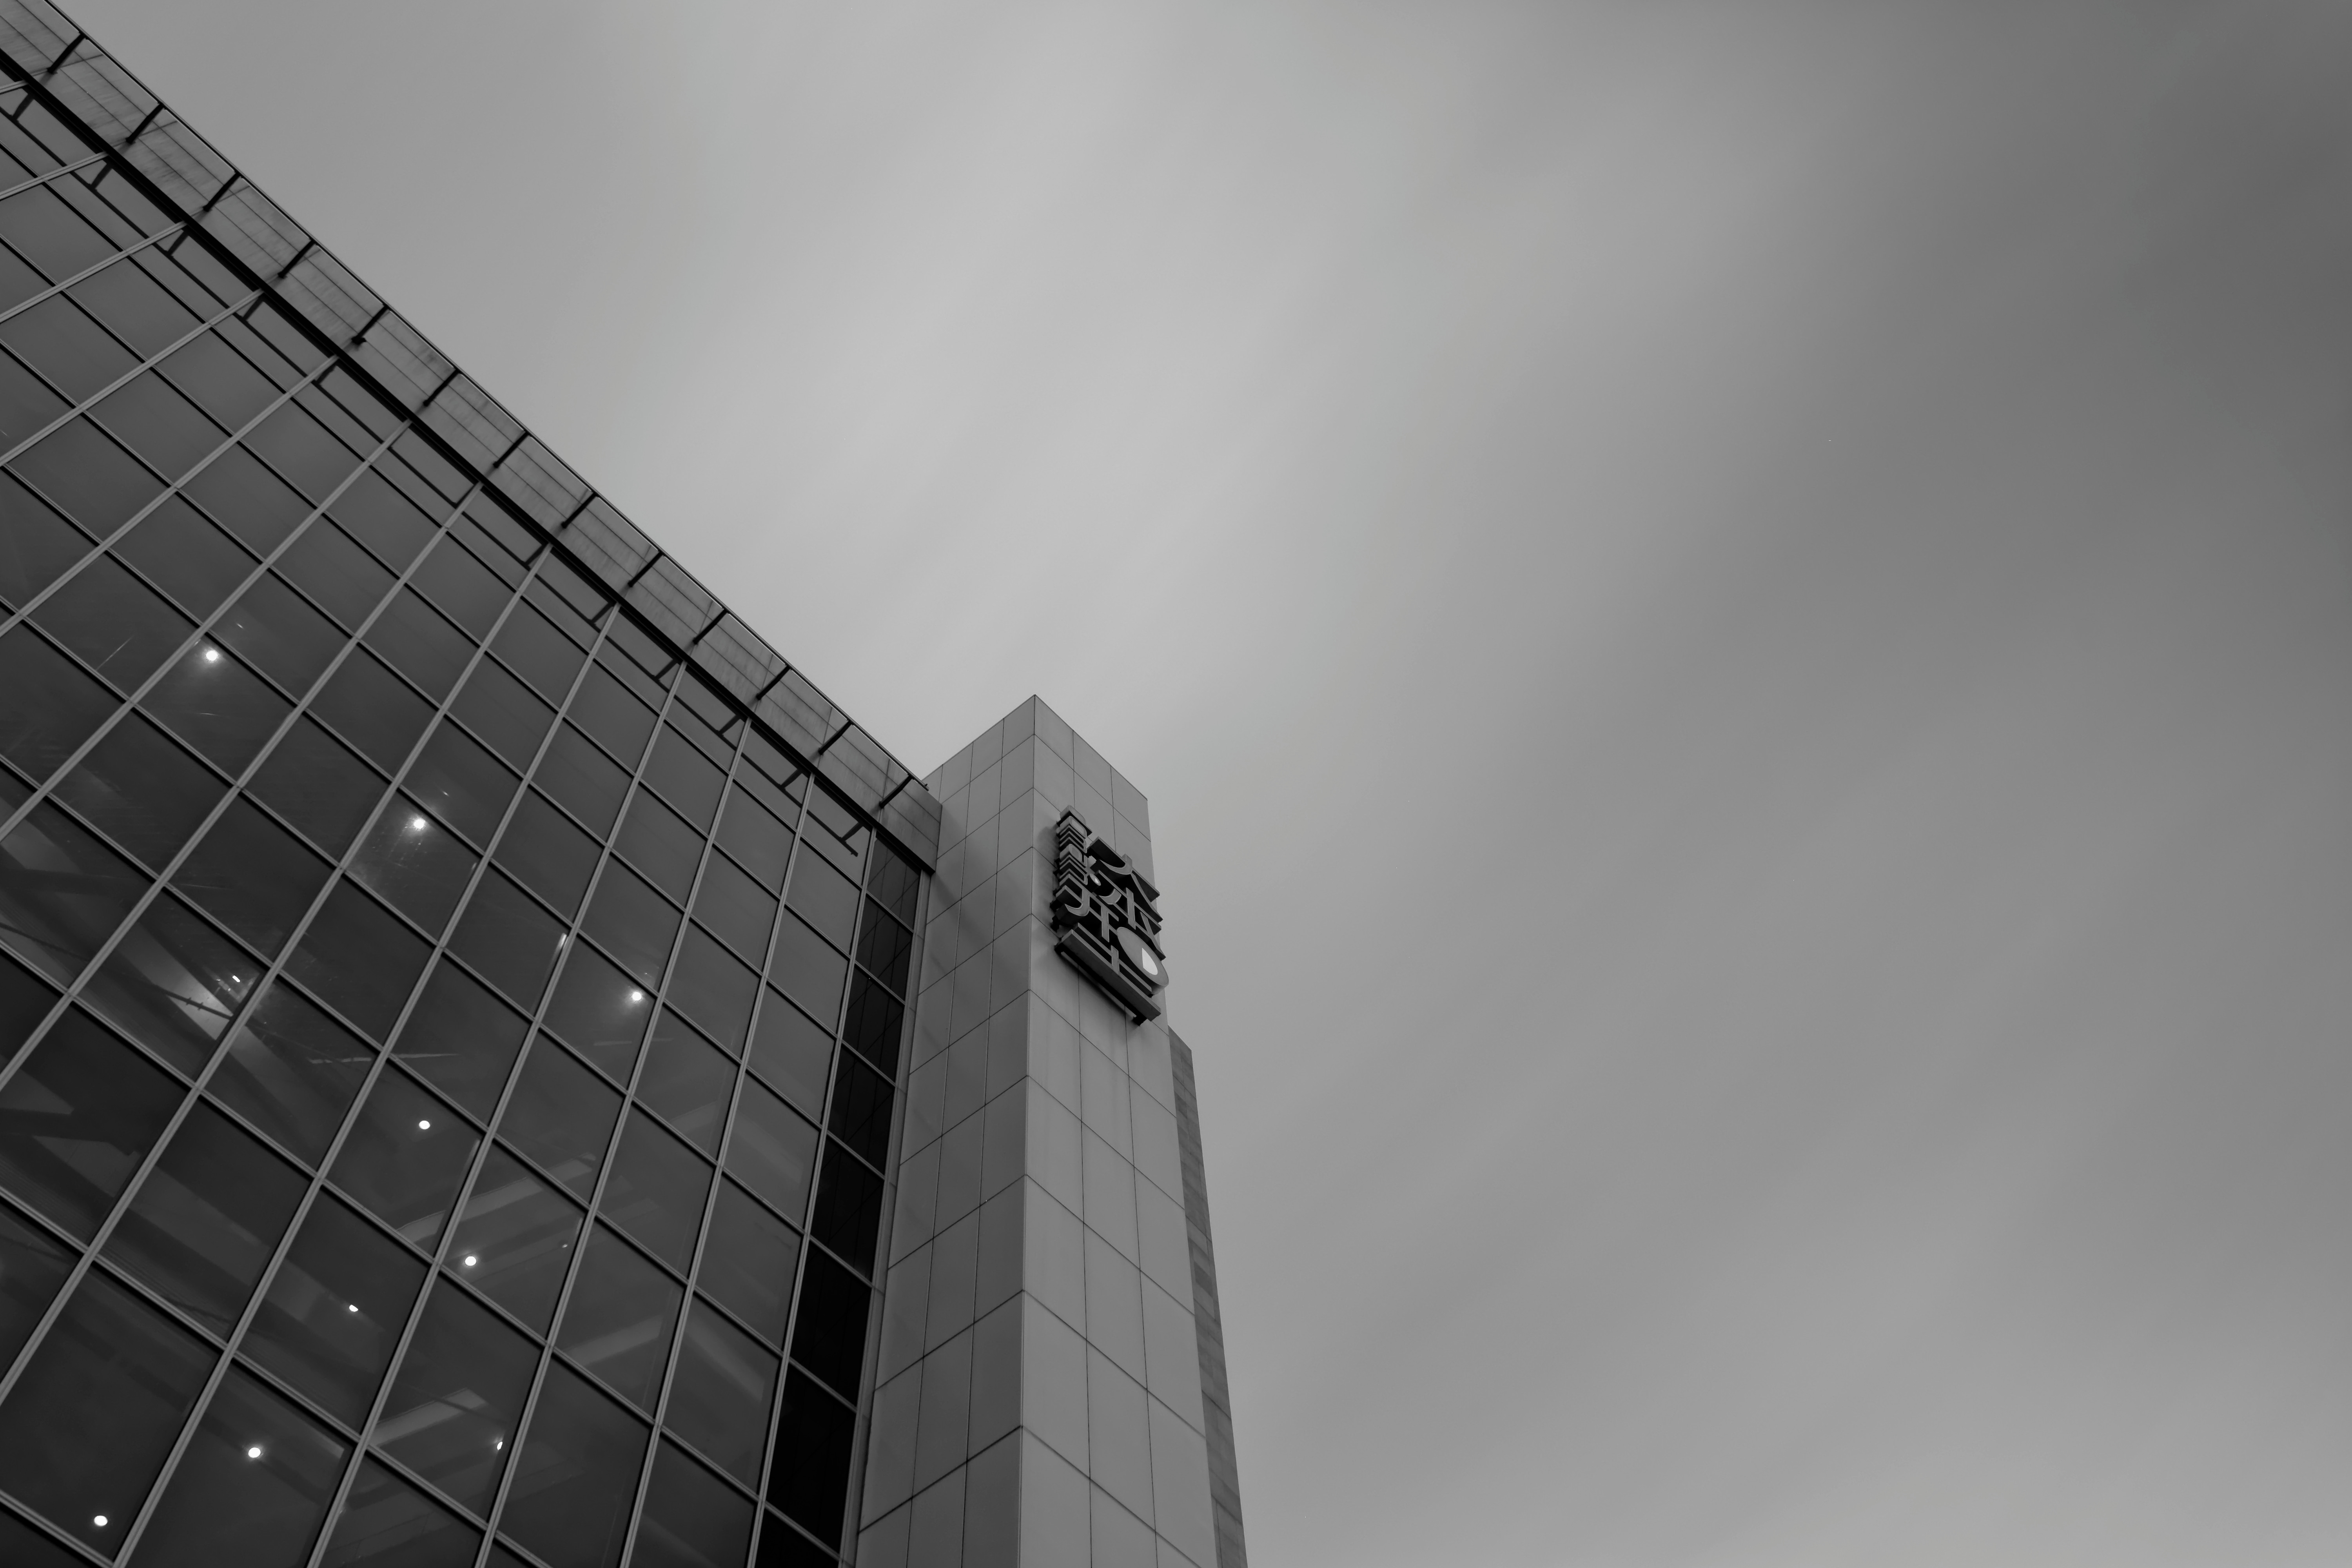
light, black and white, architecture, sky, white, skyscraper, line, reflection, tower, blue, black, monochrome, tower block, blackwhite, hongkong, shape, shoppingmall, monochrome photography, atmospheric phenomenon, atmosphere of earth